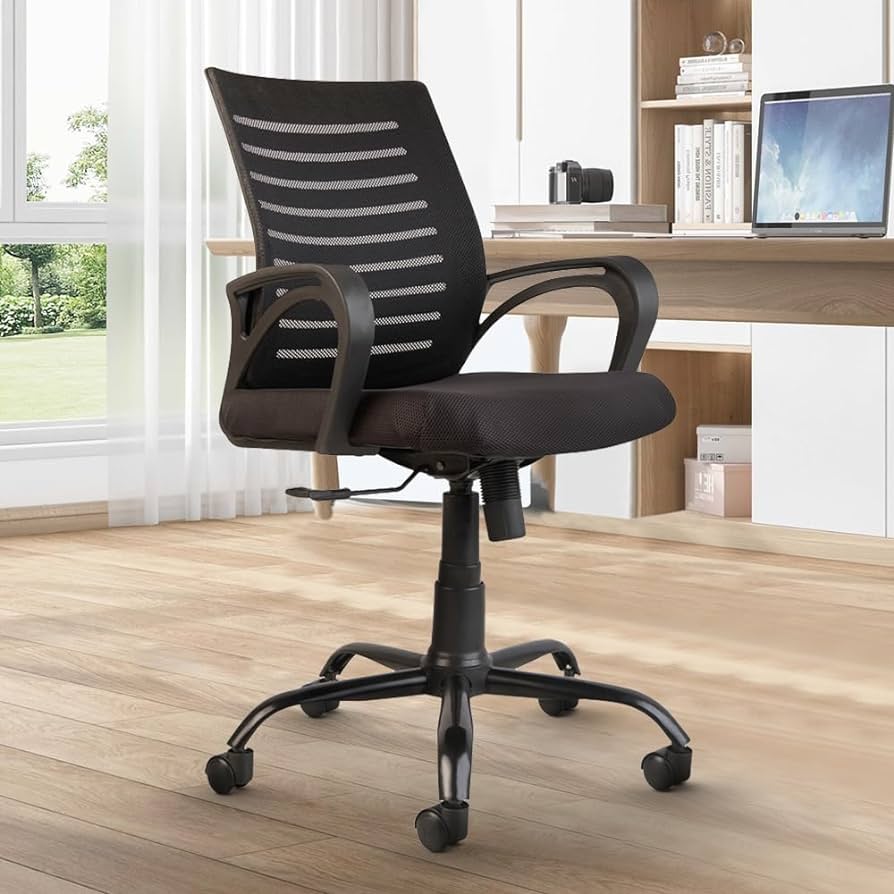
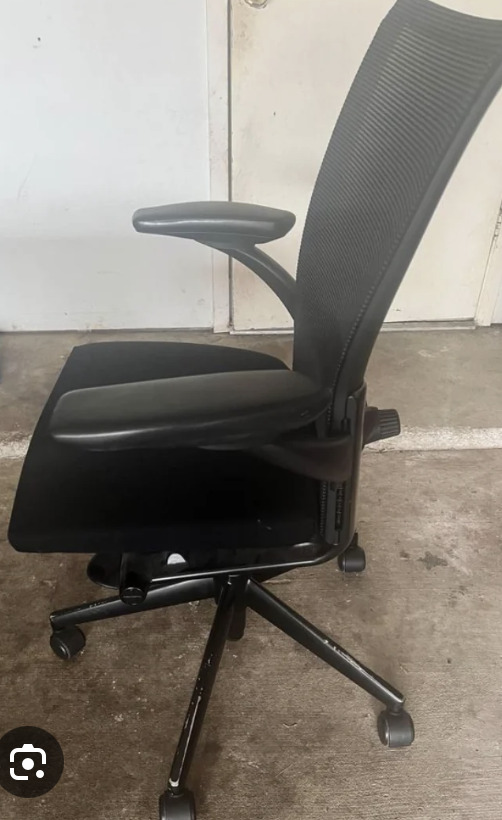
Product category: items_chair
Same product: no